Vladimir Mikhailovich Yashvil

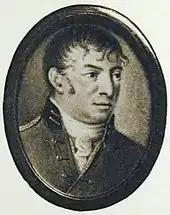

Prince Vladimir Mikhailovich Yashvil (July 15, 1764 – July 20, 1815) was a Russian general of Georgian noble origin (Iashvili) personally involved in the assassination of Paul I of Russia (1801). He was a brother of General Lev Yashvil.